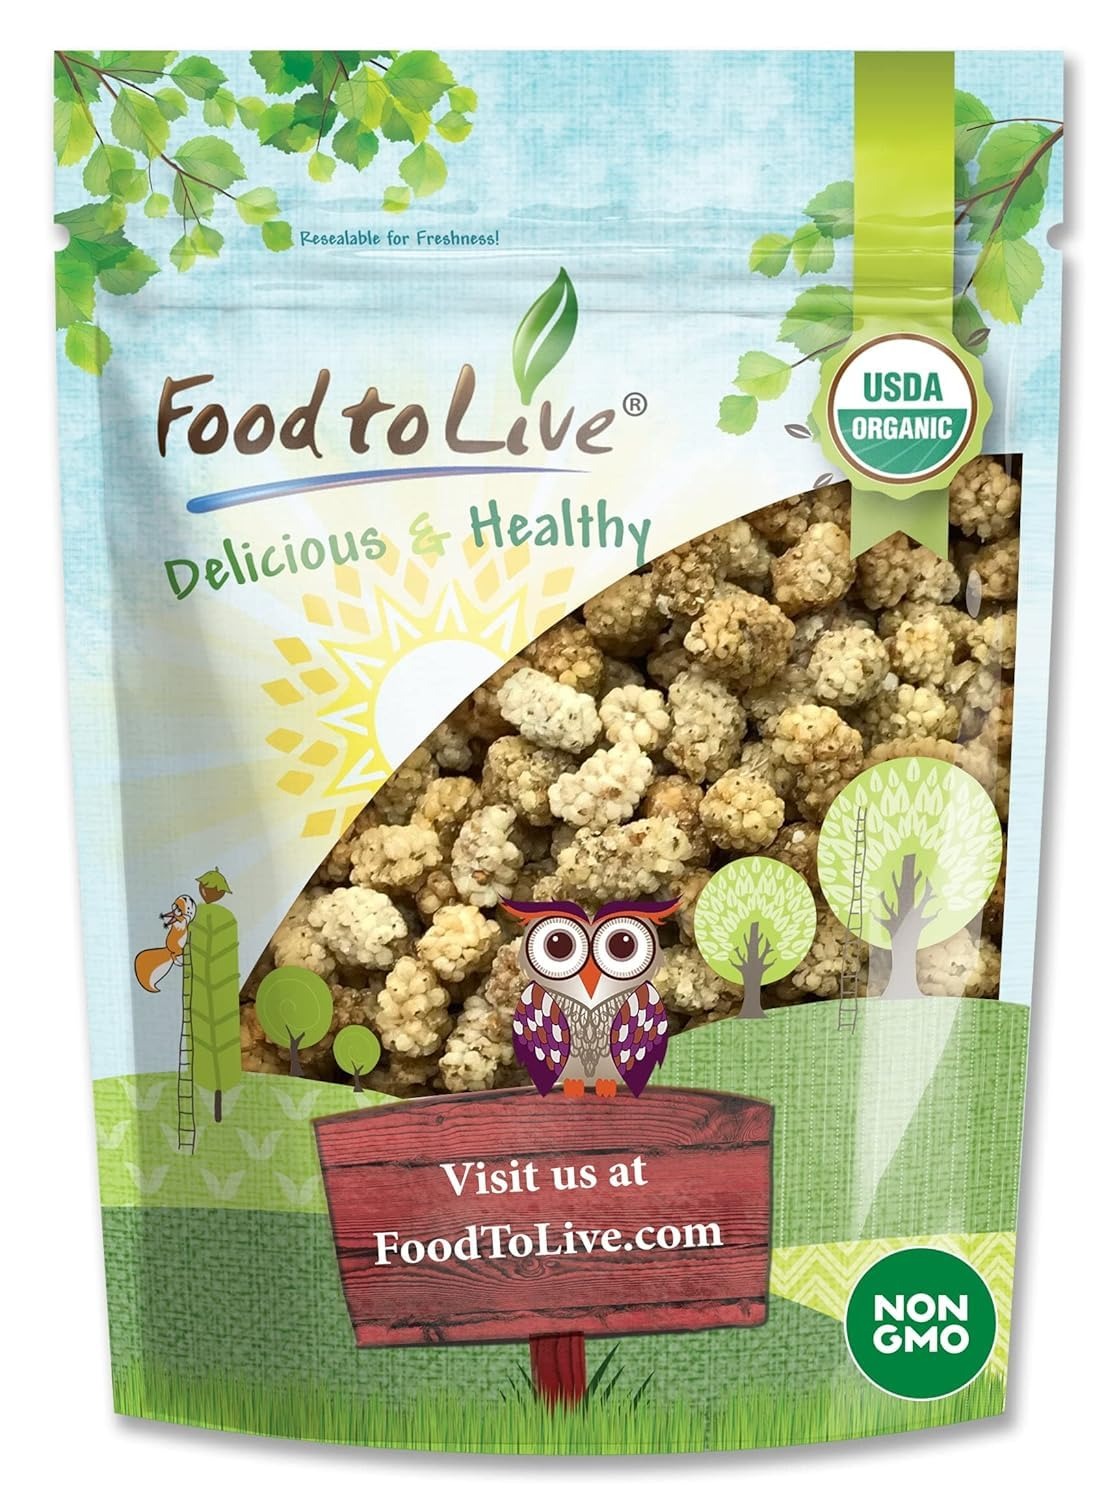
Item Name: Food to Live Organic Dried White Mulberries, 8 Ounces - Non-GMO, Unsulfured, Bulk
Bullet Point 1: HEALTH BOOSTING ANTIOXIDANTS: Dried mulberries are full of antioxidant flavonoids that are great for wellbeing.
Bullet Point 2: SOURCE OF IRON AND VITAMIN C: Mulberry fruit has the highest content of iron among all berries.
Bullet Point 3: PROTEIN AND DIETARY FIBER: Food To Live Dried Mulberries are good for bodybuilders and vegans due to protein.
Bullet Point 4: DIET-FRIENDLY TASTY SNACK: Dried mulberries are low in calories, sugar, and fat, so you can eat them anytime.
Bullet Point 5: ORGANIC & TOXIN-FREE: We guarantees the quality of Organic Dried Mulberries. They are 100% free of additives.
Value: 8.0
Unit: Ounce

Price: 12.37